Candidates in the 2016 Philippine presidential election

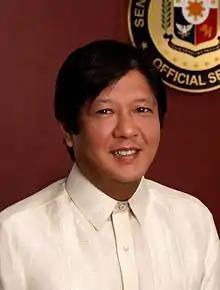

Asked in a November 2012 interview on radio DZBB if he is going to run for president, Bongbong Marcos said he is not closing his doors and "There's a saying, ‘Never say never,’ so maybe." By June 2013, Nacionalista Party president Manny Villar advised his party-mates who were openly talking about their plans for the 2016 election not to talk about it as it was too early.